Josephus Struthius

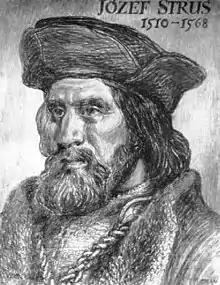
Engraving by Antoni Oleszczyński

Josephus Struthius (Polish: Józef Struś; 1510 in Poznań – between 27 July 1568 and 26 January 1569 in Poznań) was a Polish professor of medicine in Padua (1535–1537) and personal physician for Polish kings. He also served as mayor of Poznań in 1557–1558 and 1558–1559. He wrote several books and was among the first to provide a visual representation of the human pulse and use it for diagnostic purposes.